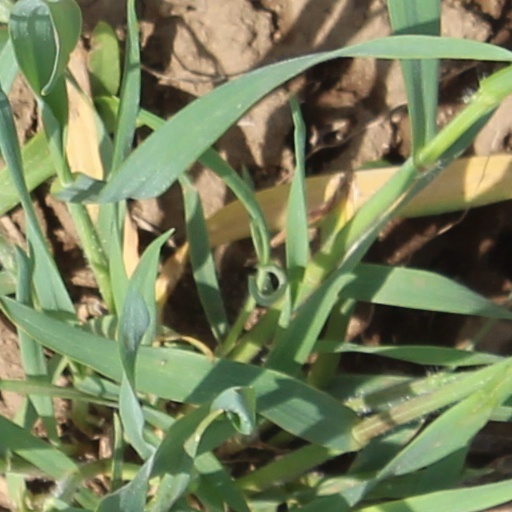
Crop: wheat